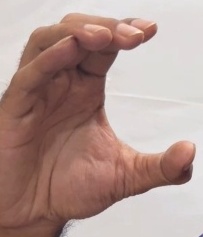
ASL sign: C